Cressmont, West Virginia

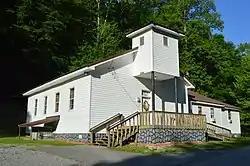
Pleasant Dale Baptist Church

Cressmont is an unincorporated community in Clay County, in the U.S. state of West Virginia.